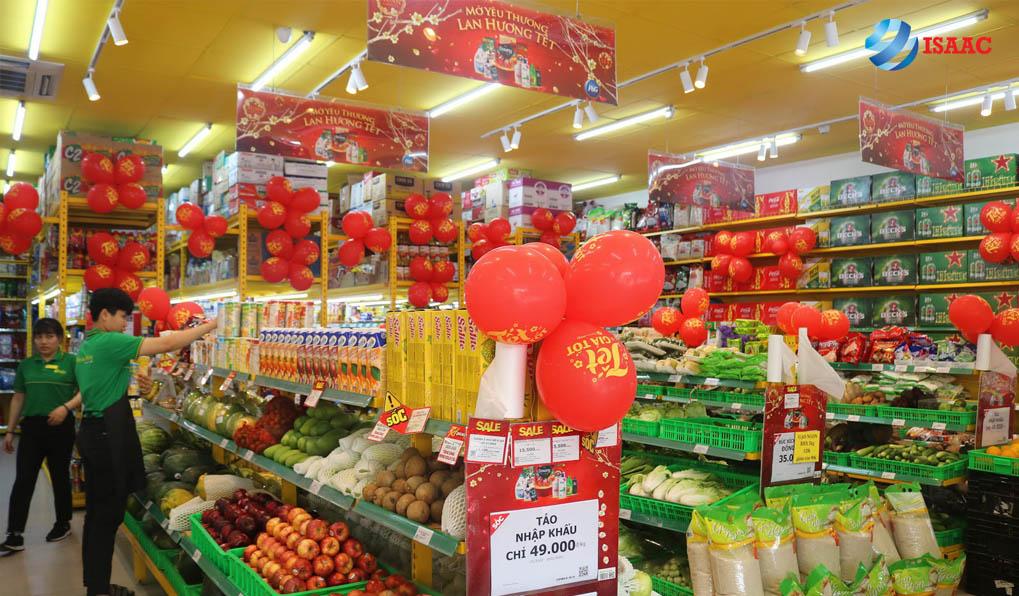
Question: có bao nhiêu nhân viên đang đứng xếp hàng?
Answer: có một nhân viên đang đứng xếp hàng